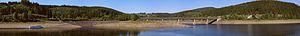
Le barrage de l'Okertal est un barrage situé à proximité d'Altenau dans le massif du Hartz en Allemagne ; du point de vue administratif, il se trouve dans l'Arrondissement de Goslar en Basse-Saxe et est exploité par Harzwasserwerke. Le lac de retenue créé par l'obstruction du lit de l'Oker par un barrage de 75 m de hauteur et 260 m de longueur, présente une superficie de 2,25 km² et un volume de 47,4 millions de m³ d'eau. Cette retenue permet d'actionner les turbines de la centrale hydroélectrique de Romkerhalle.